Mila Iskrenova

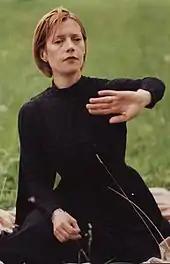
Mila Iskrenova

Mila Iskrenova (Bulgarian: Мила Искренова) (born 6 February 1960, in Sofia) is a Bulgarian modern dance choreographer, dancer and painter, co-founder of the Sofia Dance Week festival is considered one of the greatest creative forces in Bulgarian contemporary dance.